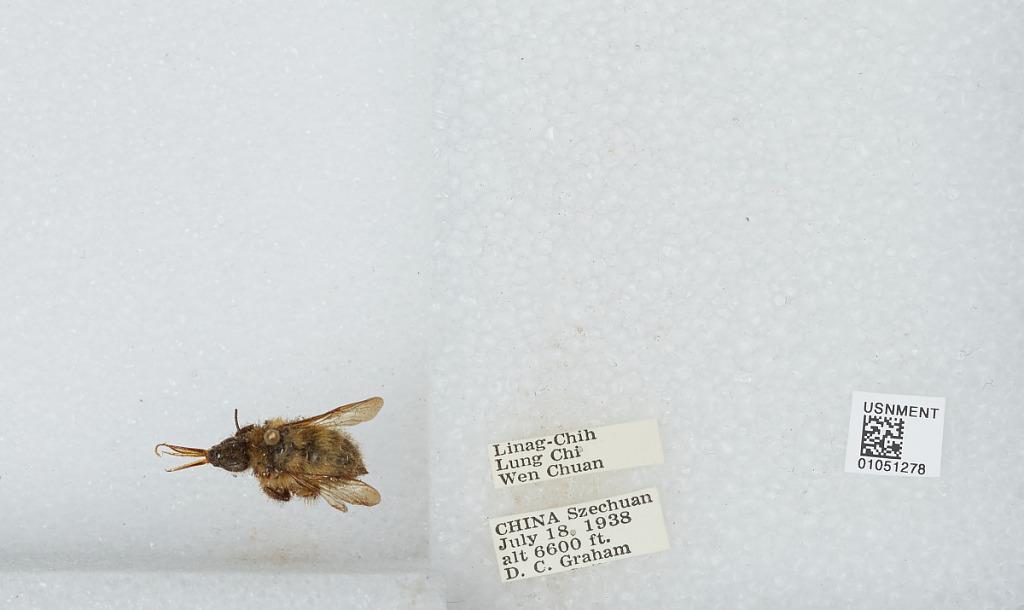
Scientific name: Bombus sp.
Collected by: D. Graham
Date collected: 1938-7-18
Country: China
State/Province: Sichuan
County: Wenchuan Xian
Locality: Linag-Chih, Lung Chi